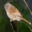
Label: bird